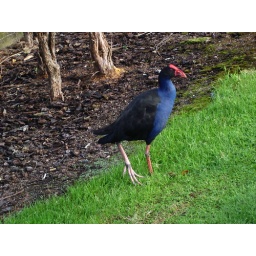
Right outside our camper van by lake Rotorua